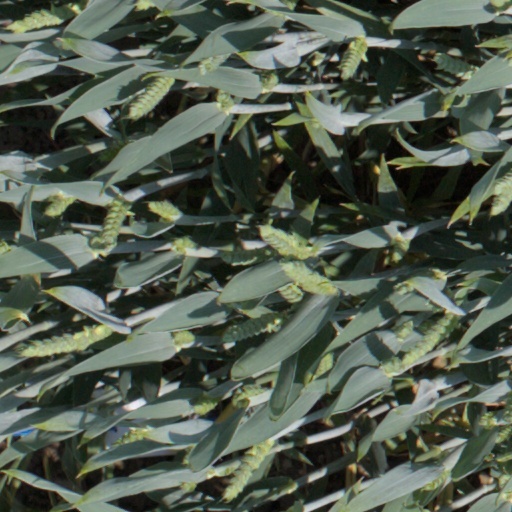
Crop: wheat